Stanton School

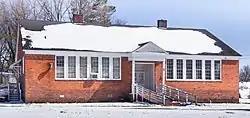

The Stanton School, at 5 Lafayette St. in Stanton, Tennessee, was listed on the National Register of Historic Places in 2020.